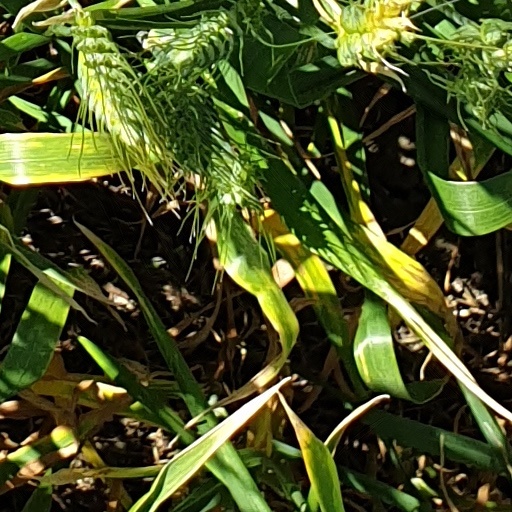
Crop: wheat